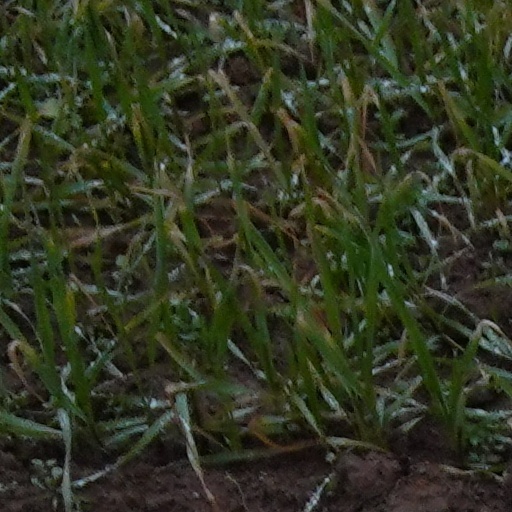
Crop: wheat